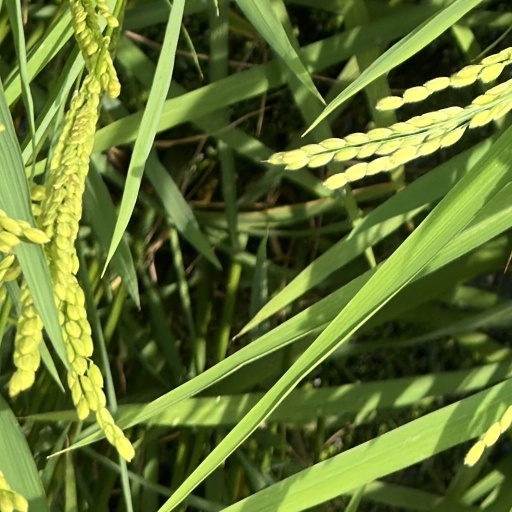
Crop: rice